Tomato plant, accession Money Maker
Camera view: bottom (45 deg); turntable rotation: 120 degrees
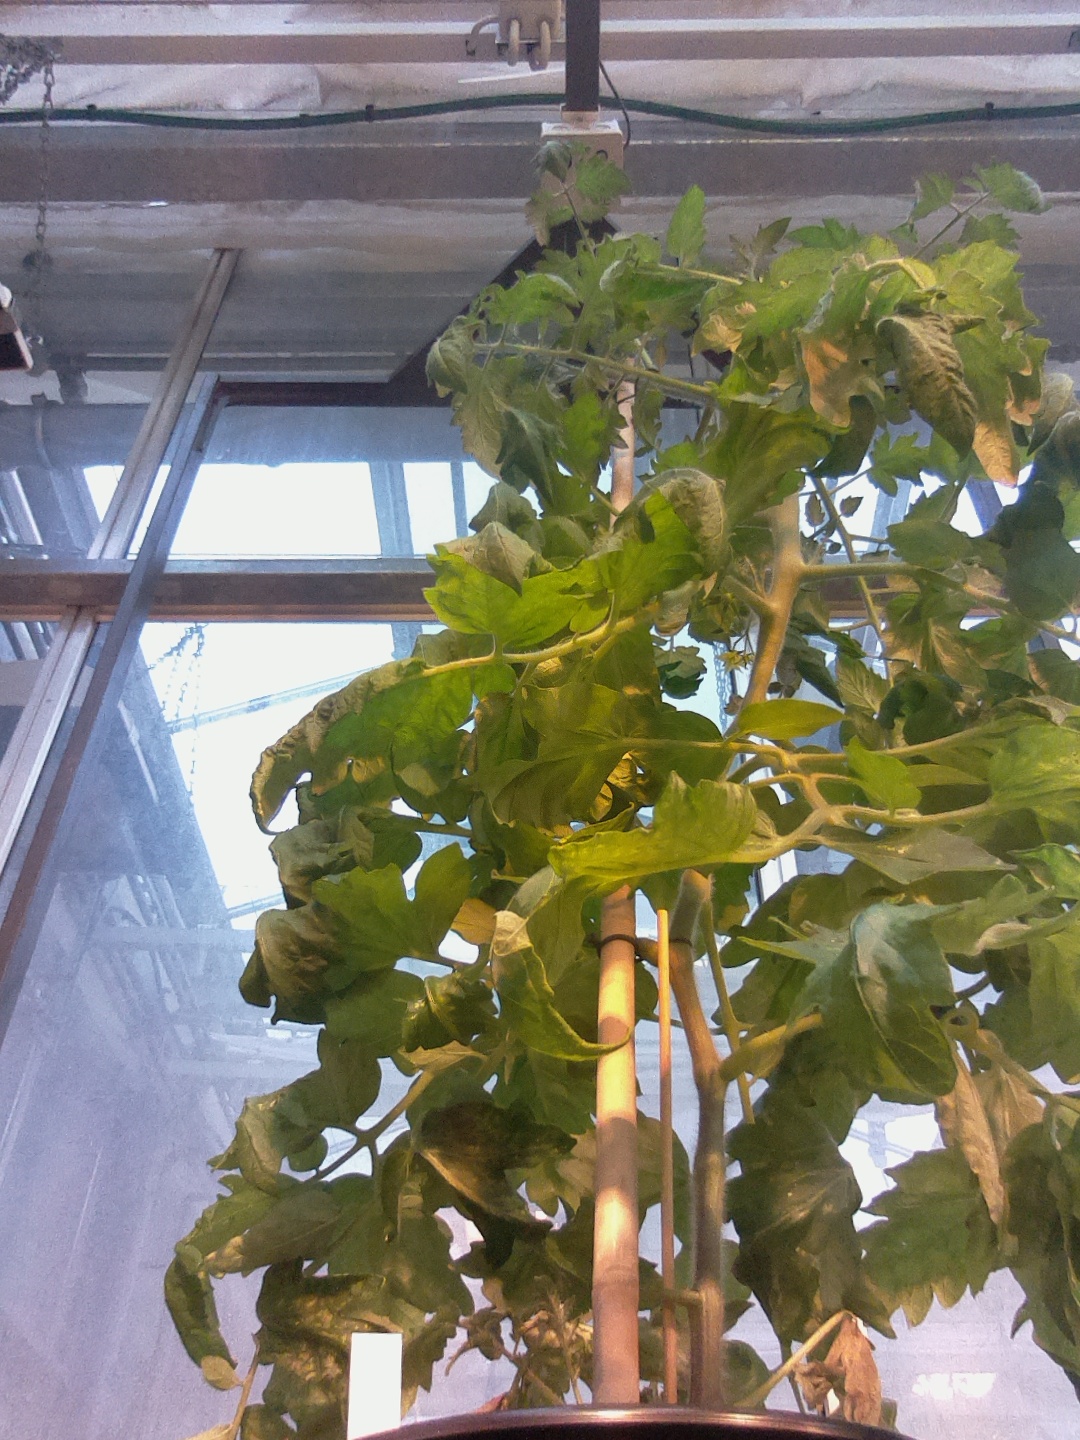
BBCH growth stage 69: End of flowering, 90%-100% of flowers open, more petals falling